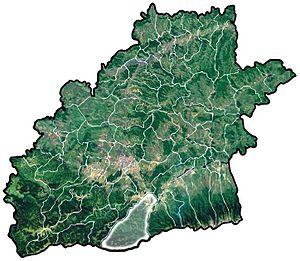
Tălmaciu est une ville localisée dans le județ de Sibiu, en Transylvanie, Roumanie.